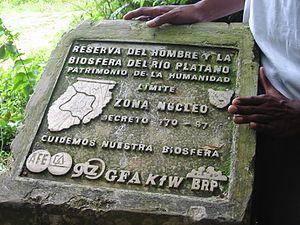
Réserve de la biosphère Río Plátano (Honduras) Español: Reserva de biosfera de Río Plátano 日本語: リオ・プラタノ生物圏保護区 中文: 雷奥普拉塔诺生物圈保留地